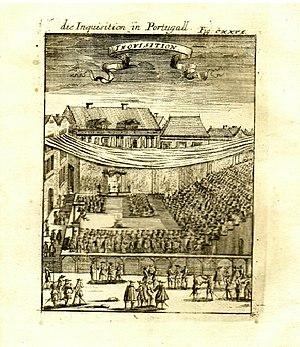
Les Lumières portugaises, appelées Iluminismo en portugais, sont la contribution intellectuelle du Portugal au mouvement des Lumières. Le mouvement des lumières portugaises s'enracine dans une tradition ancienne de pensée critique, de recherches scientifiques et d'ouverture sur le monde héritée du Moyen Âge. Cette tradition commence essentiellement à l'époque du Gharb al-Ândalus et de la Reconquista, avec les influences arabo-berbères dans les domaines des sciences et techniques, et l'émergence d'une littérature satirique précoce. Puis elle connaît son apogée à l'époque des Découvertes portugaises, à l'occasion desquelles des progrès techniques considérables provoquent une révolution dans le domaine scientifique, avec l'exploration de mondes nouveaux.
L’Inquisition est une juridiction spécialisée, créée au XIIIᵉ siècle par l'Église catholique et relevant du droit canonique, dont le but était de combattre l'hérésie, en faisant appliquer aux personnes qui ne respectaient pas le dogme des peines variant de simples peines spirituelles à des amendes lorsque l'hérésie n'était pas établie, et de la confiscation de tous les biens à la peine de mort pour les apostats relaps. Combattant les hérésies, l'Inquisition ne pouvait condamner que des catholiques — dont ceux qui avaient eu le choix entre le baptême ou la mort. Bien que la peine de mort puisse être prononcée, elle ne l’a été que très rarement puisqu'Anne Brenon, spécialiste du catharisme, estime à 3 000 le nombre de peines de mort prononcées par l'Inquisition durant ses cinq siècles d'existence à travers l'Europe. Elle se substituait à l'ordalie en introduisant la notion de tribunal, de défenseur et de minutes du procès.
L’Inquisition au Portugal ou Inquisition portugaise est comparable à son homologue espagnole.